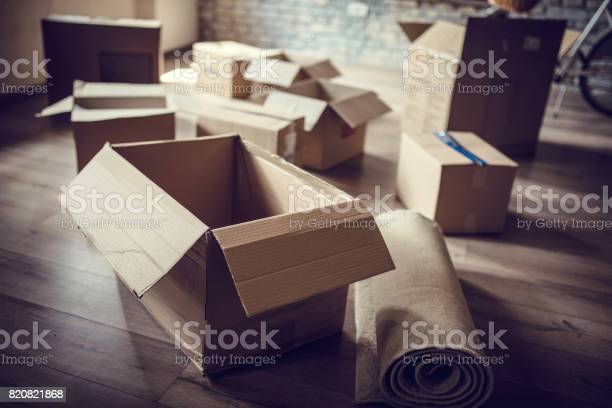
Label: cardboard